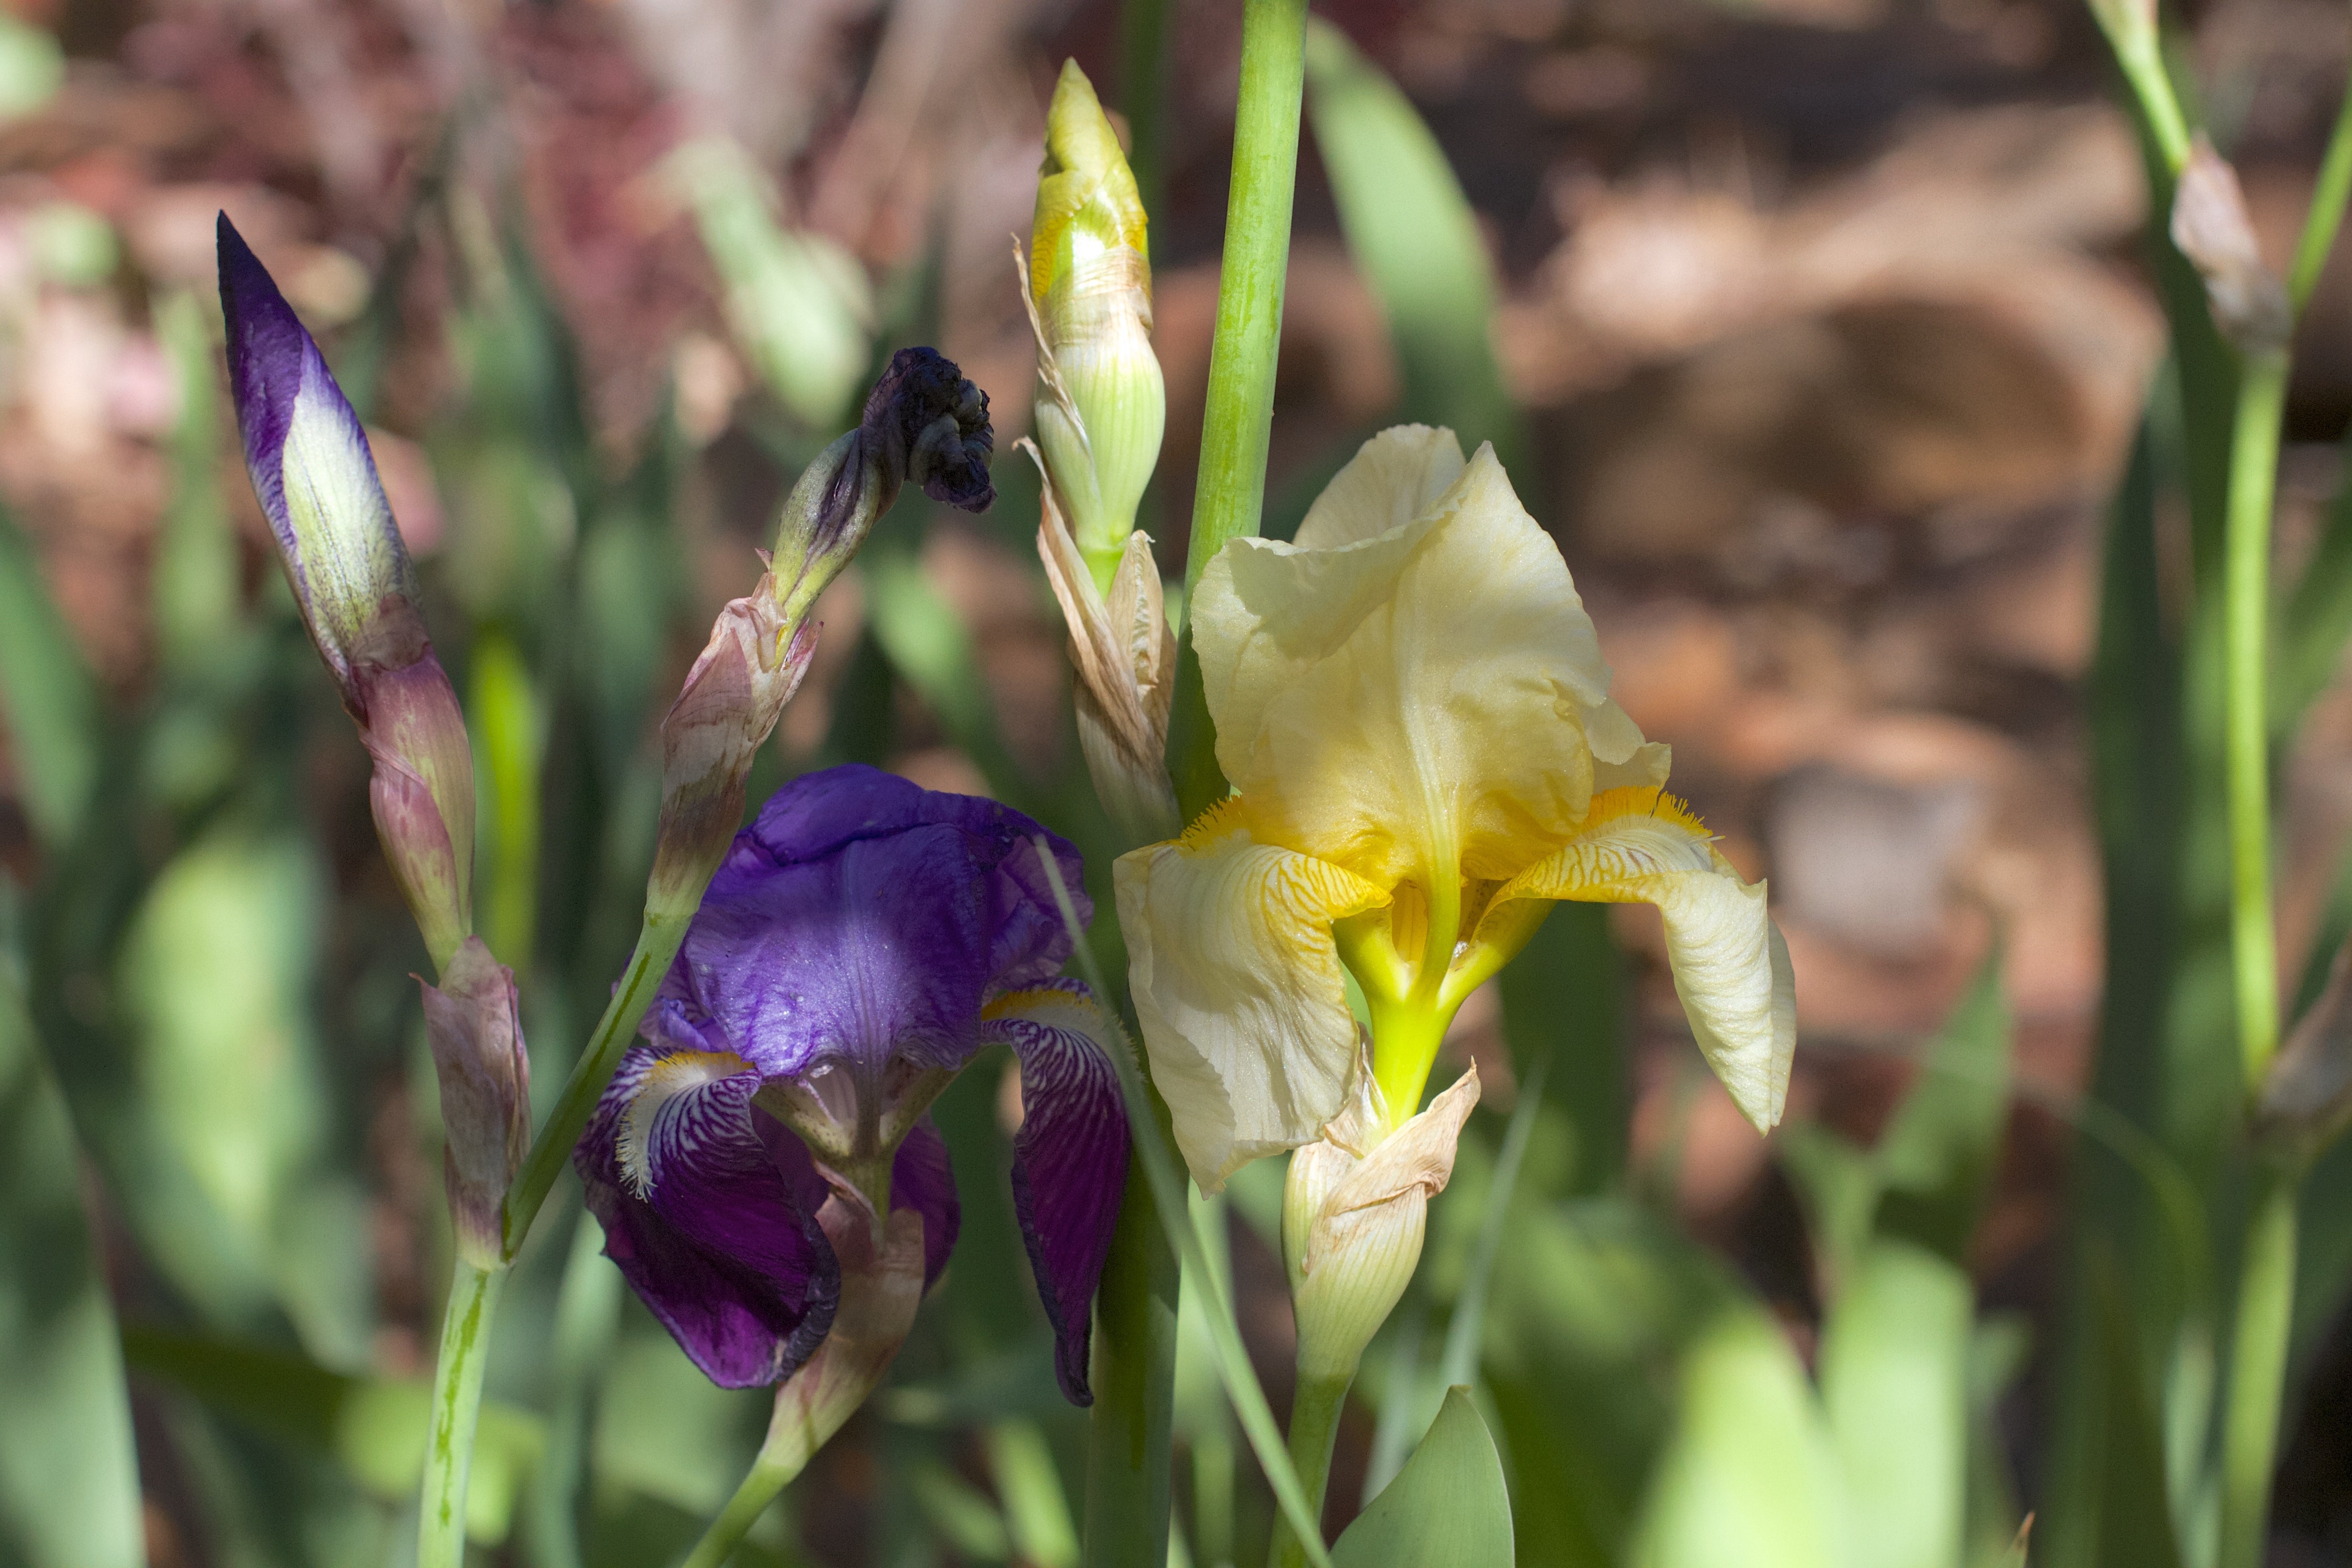
flower, plant, iris, flora, iris versicolor, botany, land plant, flowering plant, iris family, eye, plant stem, gladiolus, wildflower